Avant armour

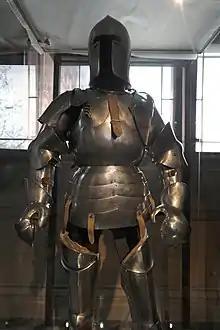
The upper part of the armour

The Avant Armour, in the R. L. Scott collection in Glasgow, is one of the oldest near-complete armours of its type in Europe. It is named after the repeating inscription on the breastplate – "avant", meaning "forward". The armour was made between 1440 and 1445 for a member of the Matchs family of Churburg Castle.